Mountain Jews

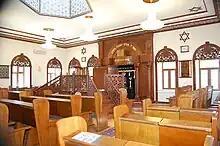
Synagogue at Qırmızı Qəsəbə, Azerbaijan

Mountain Jews, or Jews of the Caucasus, have inhabited the Caucasus since the fifth century CE. Being the descendants of the Persian Jews of Iran, their migration from Persia proper to the Caucasus took place in the Sasanian era (224–651). It is believed that they arrived in Persia from ancient Israel as early as the 8th century BCE. Other sources attest that Mountain Jews were present in the region of Azerbaijan at least since 457 BCE. However, Mountain Jews only took shape as a community after Qajar Iran ceded the areas in which they lived to the Russian Empire per the Treaty of Gulistan of 1813.